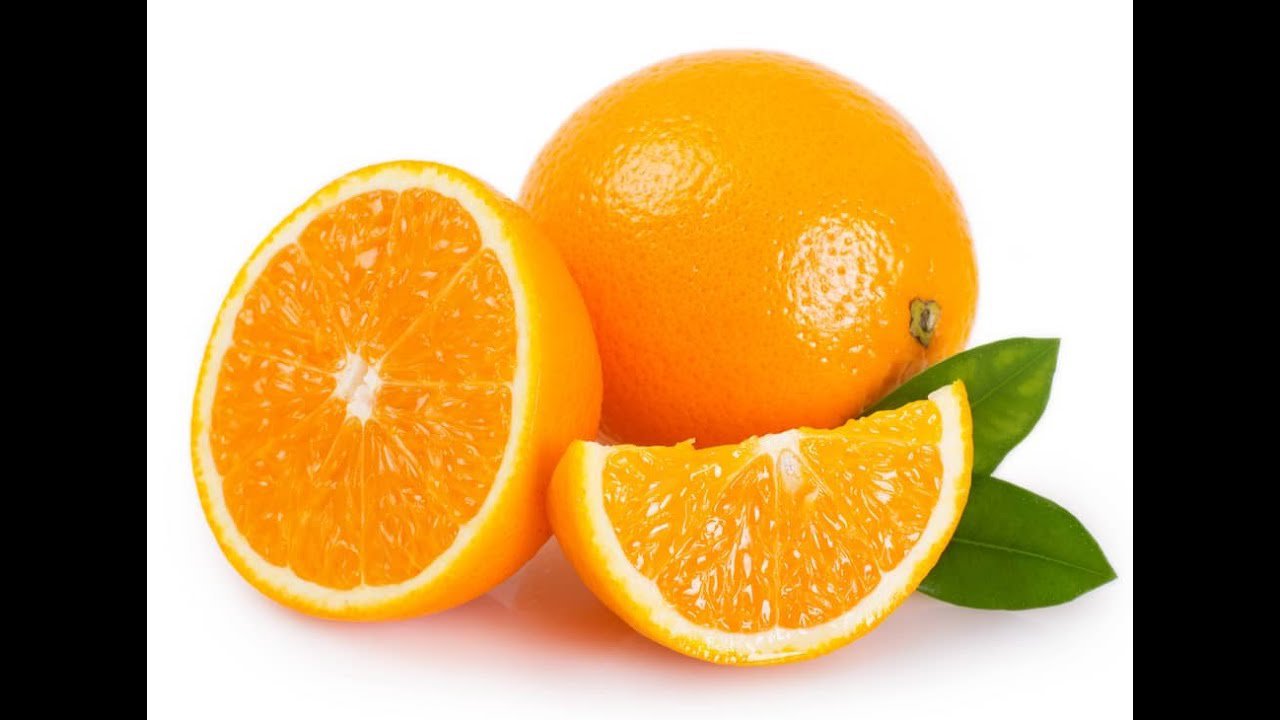
Label: Orange